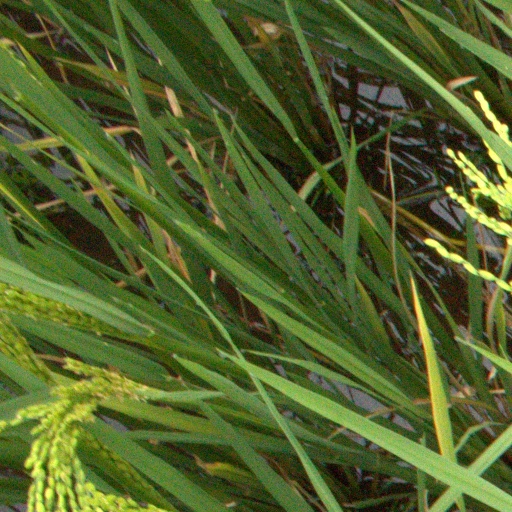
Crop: rice